Human trafficking in the United States

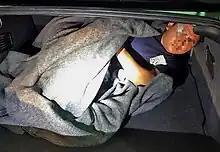
A vehicle, human trafficking (Arizona)

According to the U.S. State Department, Arizona is a main destination and transit point for labor and sex trafficking, both nationally and internationally. Some contributing factors include its proximity to Mexico, San Diego, and Las Vegas, its warm weather, its network of freeways, and that it is a major conference destination, and home to many professional sporting events. The Great Recession also hit Phoenix particularly hard, leading to a spike in homeless youth who are vulnerable to human traffickers. Cindy McCain has raised awareness of human trafficking in Arizona and across the United States and served as co-chair of the Arizona Governor Jan Brewer's Task Force on Human Trafficking.